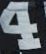
Number: 4